Shasn

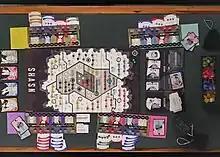
Winning board from 2019 Finals

For the first official Shasn tournament, 8 semi-finalists were selected from the following 4 cities (2 semi-finalists per city): Bengaluru, Delhi, Hyderabad, and Mumbai. These 8 semi-finalists then played against each other in two tables; each table having a semi-finalist from each of the 4 cities. The semi-final winners were as follows: